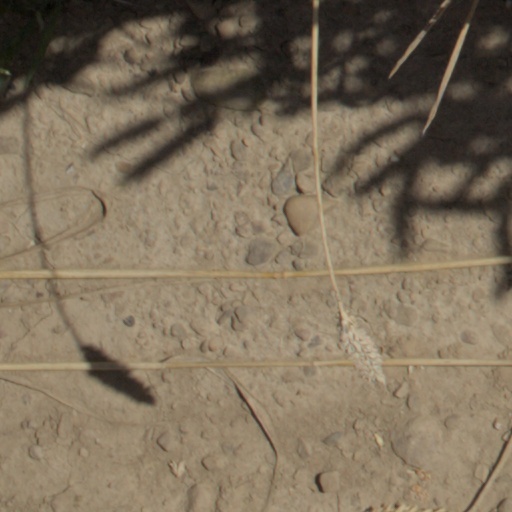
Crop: wheat